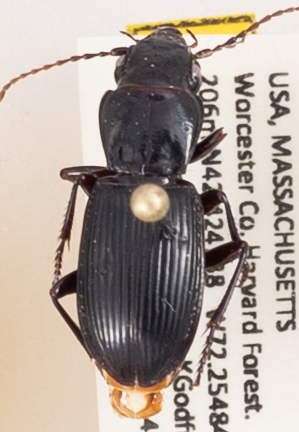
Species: Pterostichus rostratus
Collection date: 2018-08-14 04:00:00
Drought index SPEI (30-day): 2.09
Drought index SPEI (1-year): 1.16
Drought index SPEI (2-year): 0.82